The President (2014 film)

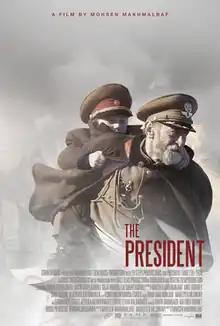
Theatrical release poster

The President (Persian: پرزیدنت) is a film by Iranian director Mohsen Makhmalbaf following the themes of his previous film "The Gardener".